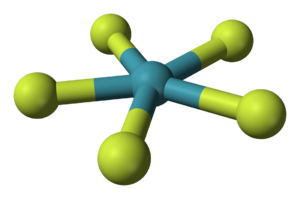
Le pentafluoroxénate de tétraméthylammonium est le composé chimique de formule N(CH₃)₄XeF₅.